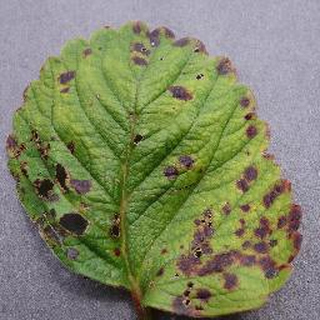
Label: strawberry_leaf_scorch